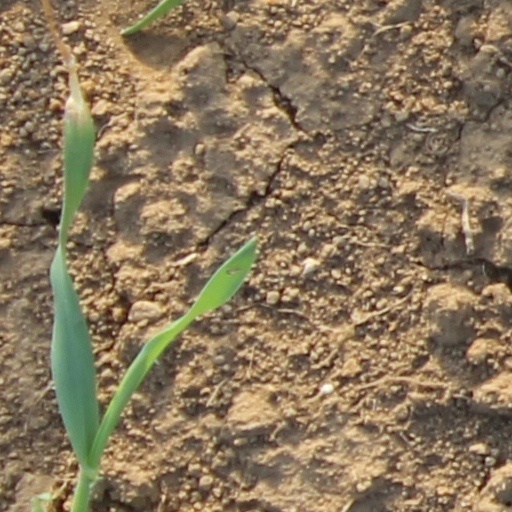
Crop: wheat